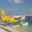
Label: airplane